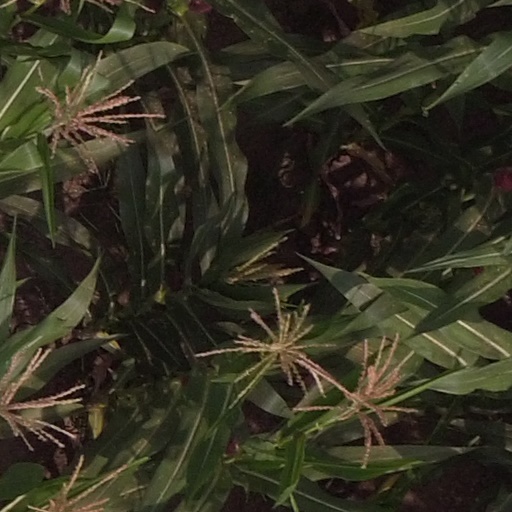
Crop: maize; corn